Headshaking

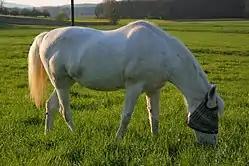
A horse wearing a face mask

Face masks can be successful in reducing the symptoms of photic headshakers. Usually the mask contains ultraviolet shades to block out any sunlight. This method works to reduce the stimulation affecting the ophthalmic branch, thus reducing the stimulation of the trigeminal nerve.